Scarborough railway station, New South Wales

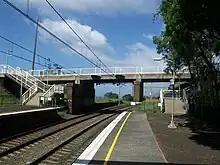
Overbridge

Scarborough Railway Station has two perimeter platforms, with Platform 1 on the west, Platform 2 on the east. The perimeters of the station are defined with dark green powder coated aluminium fencing. Platform 2 is accessed either via a driveway off First Street (A street which is not named on many popular mapping programs), or adjacent modern stairs, to the northeast of the First Street overbridge. The west platform is accessed via Railway Avenue to the west or by crossing the First Street overbridge. North of Scarborough the double line becomes single to pass through Coalcliff Tunnel.